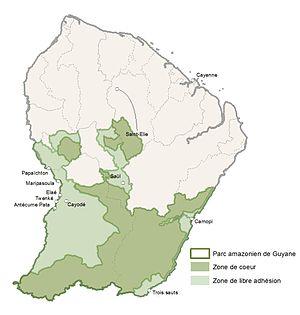
Zonage du Parc amazonien de Guyane
Le parc amazonien de Guyane est un parc national français protégeant une partie de la forêt amazonienne située sur le territoire de la Guyane, la forêt guyanaise. Inaccessible depuis le littoral autrement que par avion ou par pirogue, il s'étend sur 33 900 kilomètres carrés de cette forêt équatoriale depuis la parution du décret de création au Journal officiel le 27 février 2007.